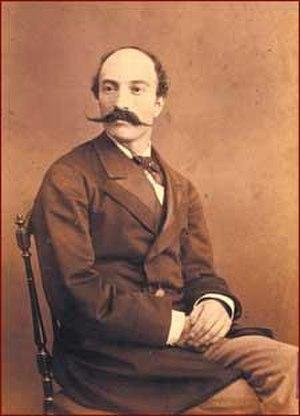
Liste des Premiers ministres roumains depuis l'unification de la Moldavie et de la Valachie par Alexandru Ioan Cuza. Le chef du gouvernement portait le titre de président du Conseil des ministres jusqu'en 1947.
Petre P. Carp est un homme d'État, politologue et homme de lettres roumain.